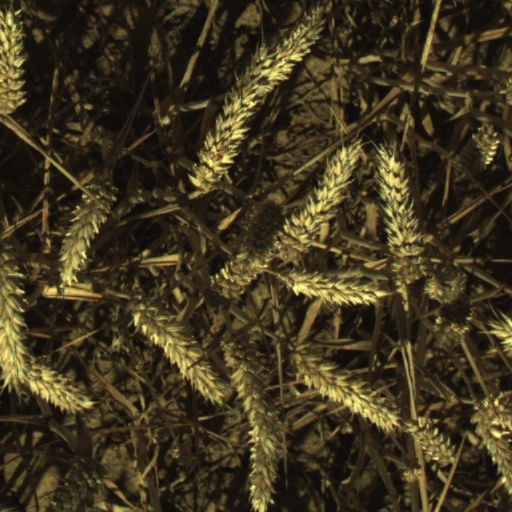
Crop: wheat